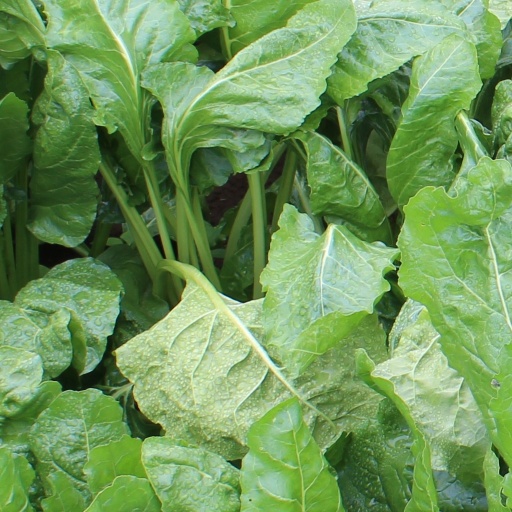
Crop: sugar beet